Marry Me (American TV series)

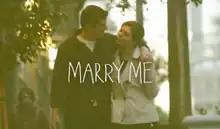

Marry Me is an American television sitcom that originally aired on NBC from October 14, 2014, to February 17, 2015. The remaining 4 episodes aired on Channel 4. The series stars Casey Wilson and Ken Marino and aired Tuesday nights at 9 pm (ET/PT)/8 pm (CT) as part the 2014–15 television season. "Marry Me" was created and executive produced by David Caspe with co-executive producers/director Seth Gordon and Jamie Tarses for Sony Pictures Television.